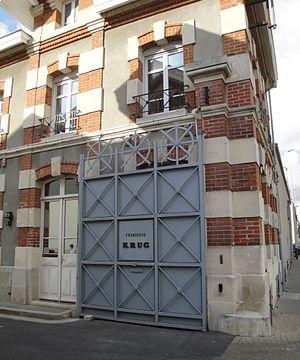
Le Champagne Krug est une maison de champagne basée à Reims depuis plus de cent soixante dix ans. La maison est fondée en 1843, par Johann-Joseph Krug, originaire de Mayence, alors sous administration française. C'est une marque de la société MHCS.